1st Wiltshire Battery, Royal Field Artillery

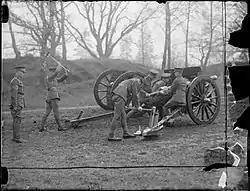
Emplacing an 18-pounder with wooden wheels at the start of World War II

After the Munich Crisis the TA was doubled in size and its units formed duplicates. In the case of the 55th (Wessex) this was done on 22 July 1939 by splitting off the two Wiltshire batteries to form 112th Field Rgt, with Regimental Headquarters (RHQ) at Swindon. The new regiment remained with 43rd (Wessex) Division while 55th (Wessex) Field Rgt (now often referred to simply as the 'West Somerset Yeomanry') joined the new duplicate 45th Division and later fought with the Guards Armoured Division.